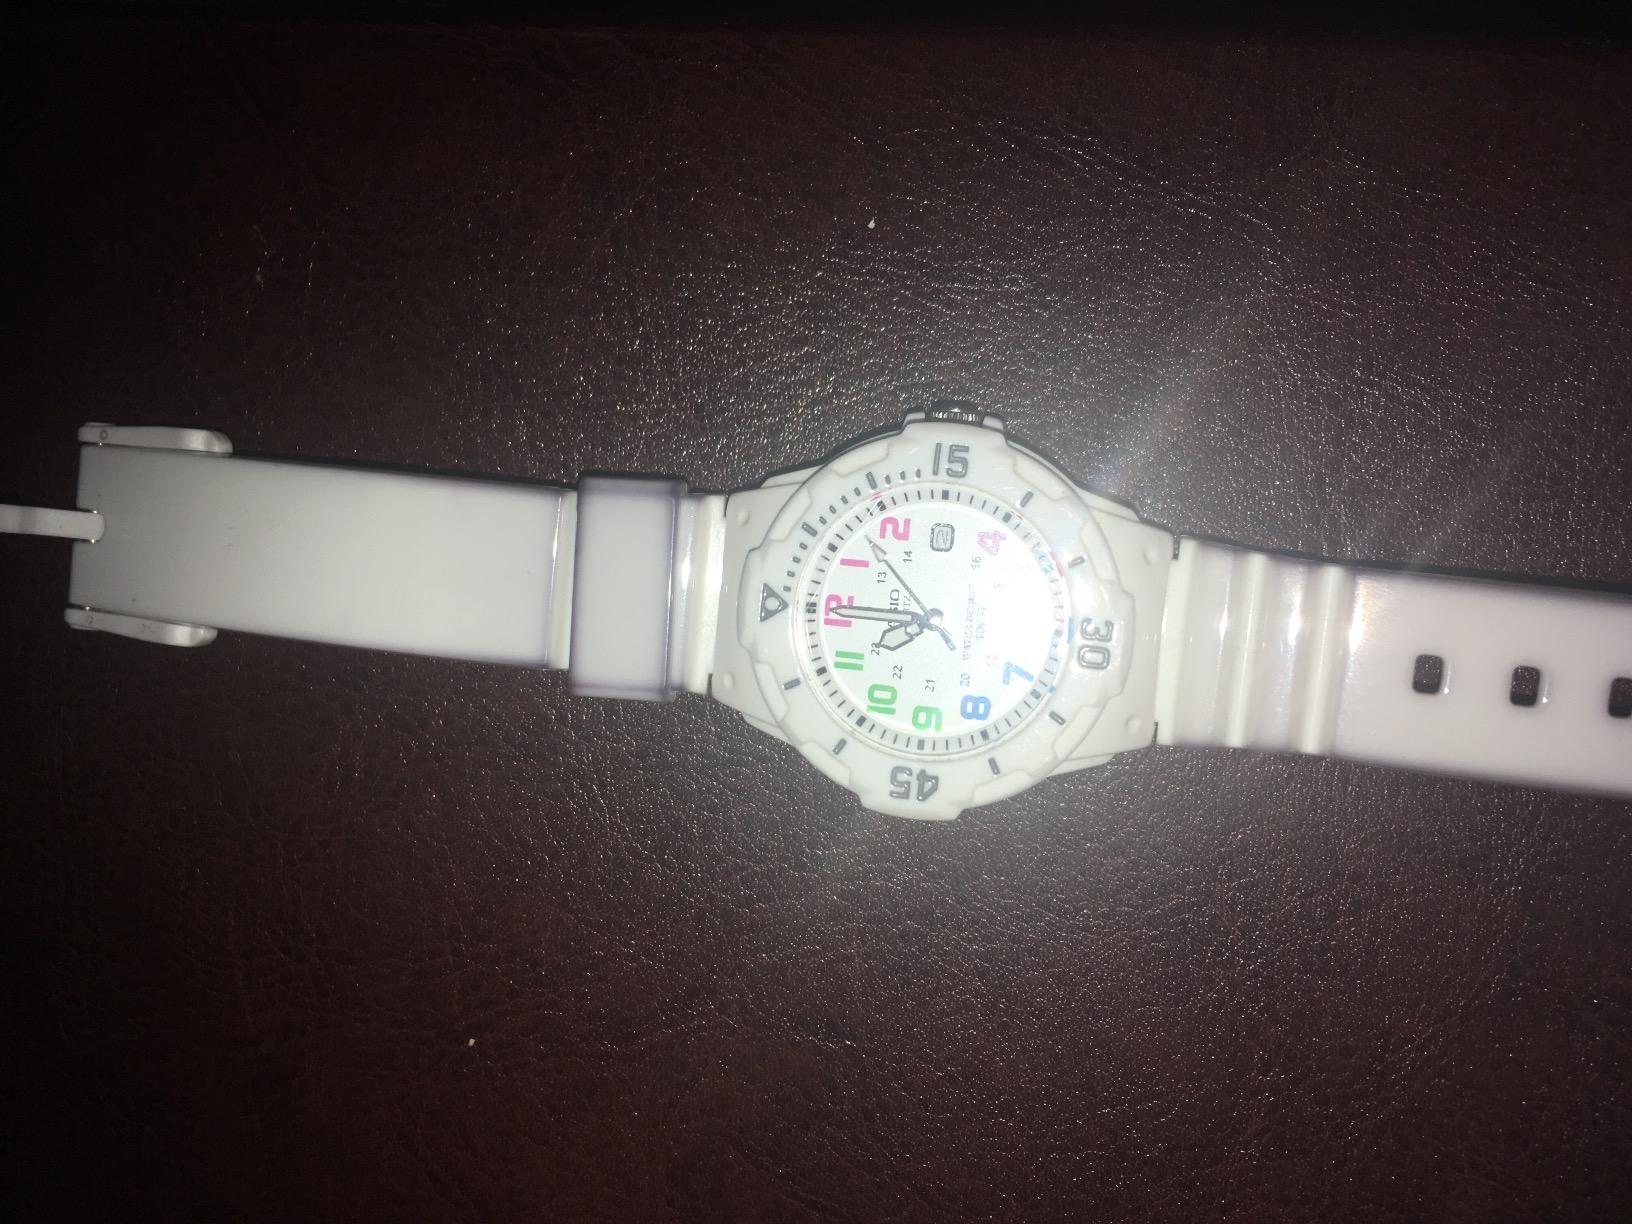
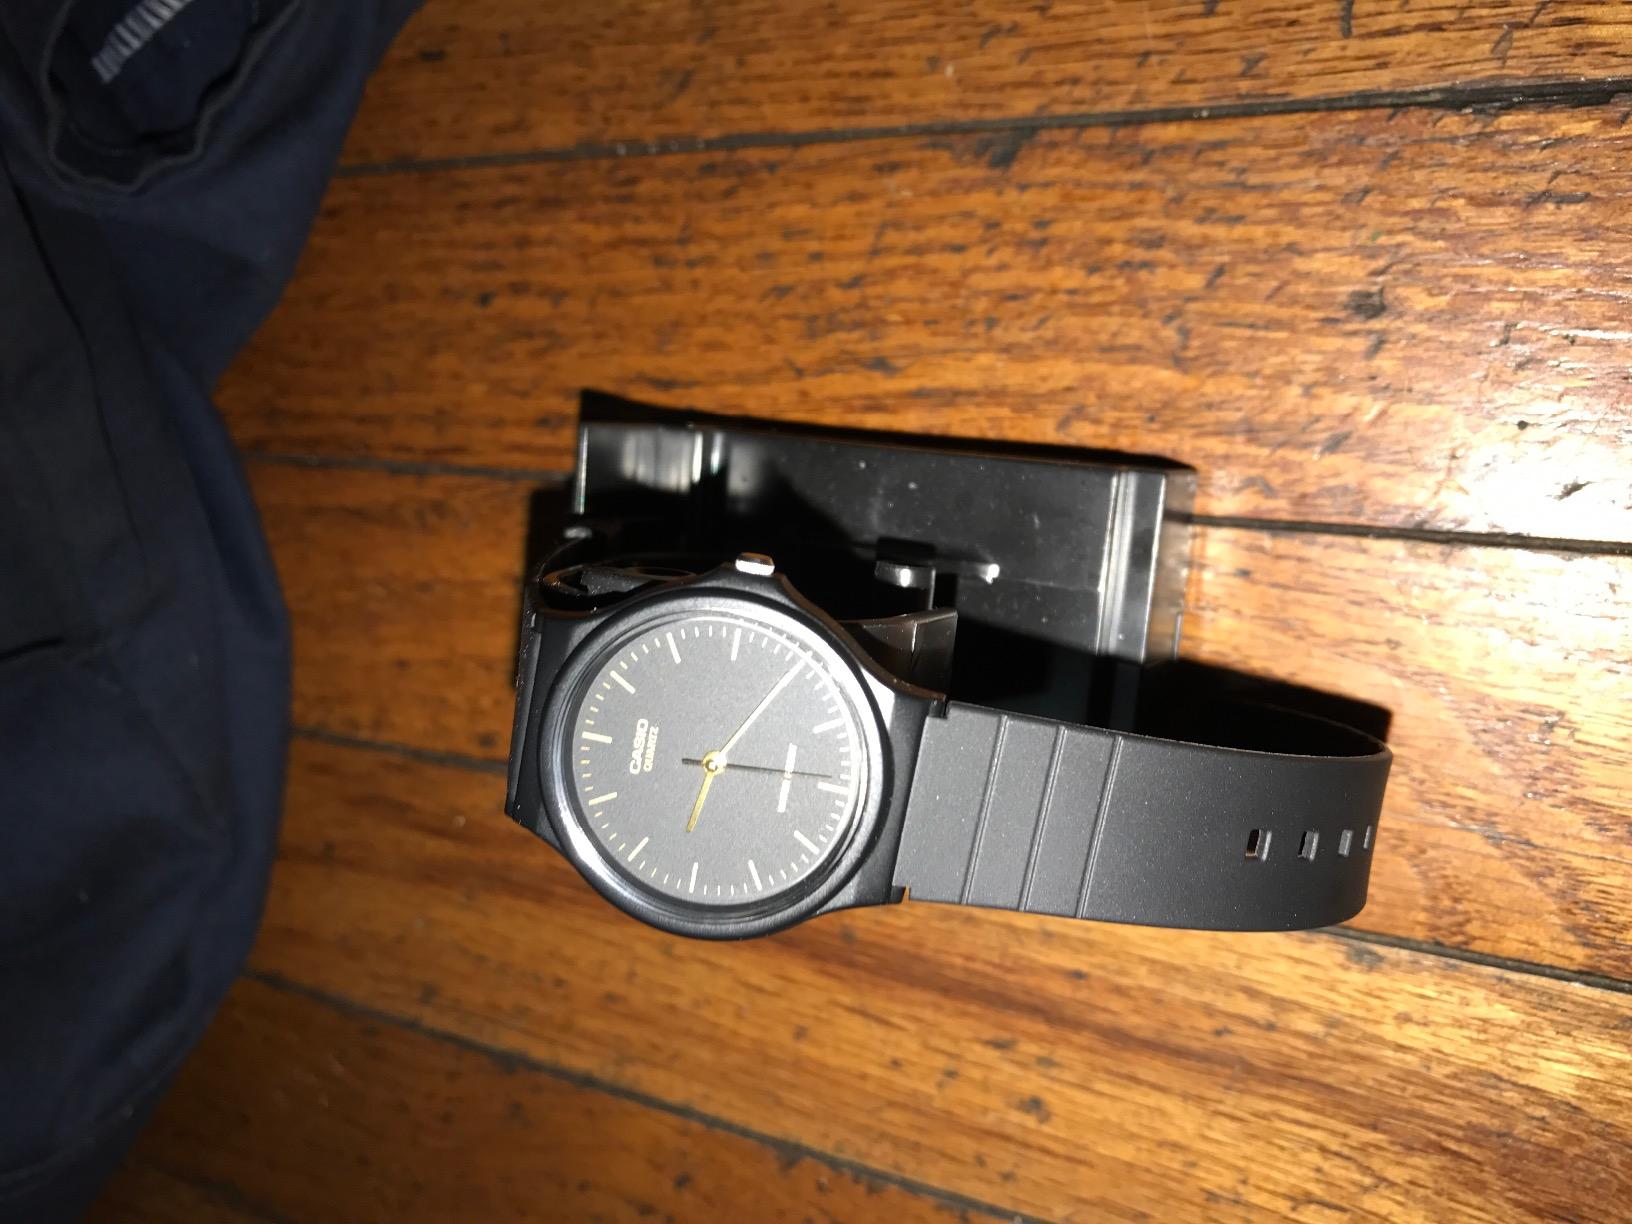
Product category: accessories_watch
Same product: no